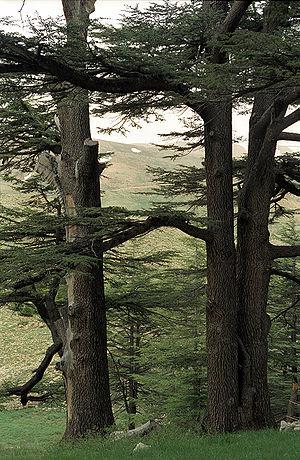
La forêt des Cèdres de Dieu est l’un des derniers vestiges de l'ancienne forêt de cèdres du Liban qui recouvrait l’étage végétal supérieur du Mont-Liban. Le site de la forêt des Cèdres est classé « réserve forestière » et, avec la vallée de Qadisha qui lui est contigu, il est inscrit par un comité de l'UNESCO sur la liste du patrimoine mondial depuis 1998.